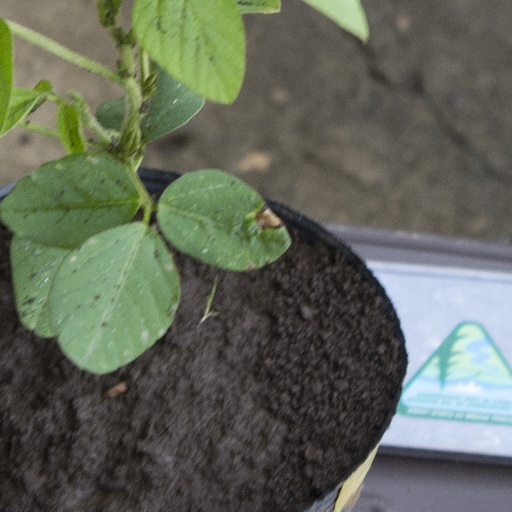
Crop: soybean